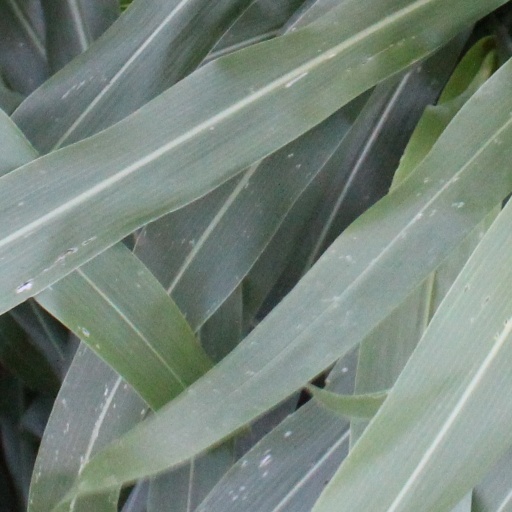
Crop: sorghum